History of the Philadelphia Eagles

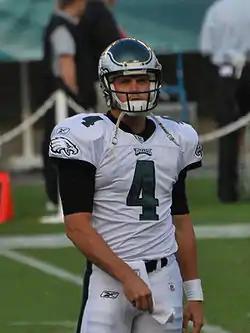
Kevin Kolb spent time as the Eagles starting quarterback from 2007 to 2010.

One week before their bye, the Eagles faced the Jacksonville Jaguars and failed to score a touchdown in a 13–6 loss. After their bye, they routed the Redskins, which not only kept Reid/McNabb perfect after the bye week, it put them back on track after three consecutive losses. The Birds were on a roll going into their match with Vince Young's Titans, but were dominated throughout the game, losing 31–13. The bigger loss however was Donovan McNabb—who suffered a season-ending injury for the second straight year.